Winter of Terror

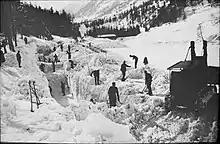
Clearing the road from Zernez to Brail

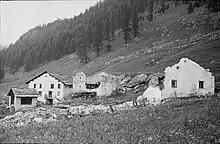
Ruined hamlet Lü Daint in the Val Müstair

The Winter of Terror was a three-month period during the winter of 1950–1951 during which an unprecedented number of avalanches took place in the Alps in Switzerland, Austria and Italy. The series of 649 avalanches killed over 265 people and caused large amounts of damage to residential and other human-made structures..